Radlett

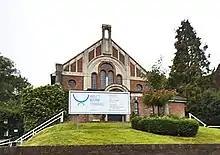
Radlett Reform Synagogue

There are four churches in Radlett: Christ Church, an Anglican church on Watling Street founded in 1864; St. Anthony of Padua Catholic Church in The Crosspath; St. John's Anglican church, a sister church of Christ Church, in Gills Hill Lane; and The United Free Church in Station Road. The United Free Church was formed by uniting the Methodist and United Reformed Churches in Radlett.